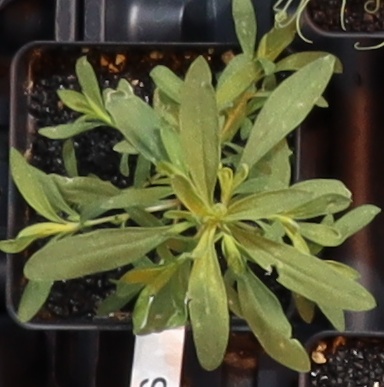
Label: Kochia